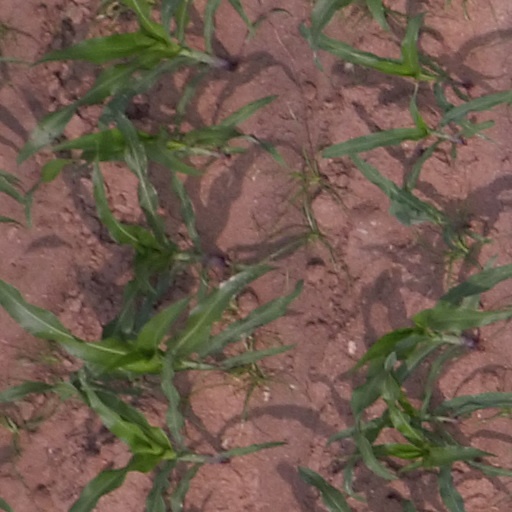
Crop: maize; corn